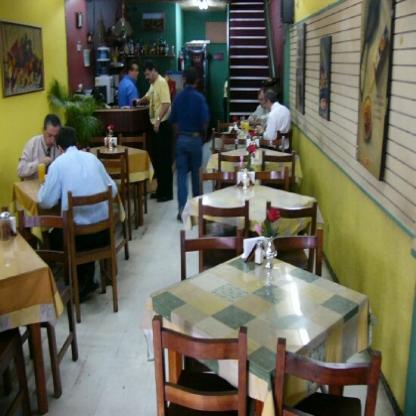
Scene: Indoor